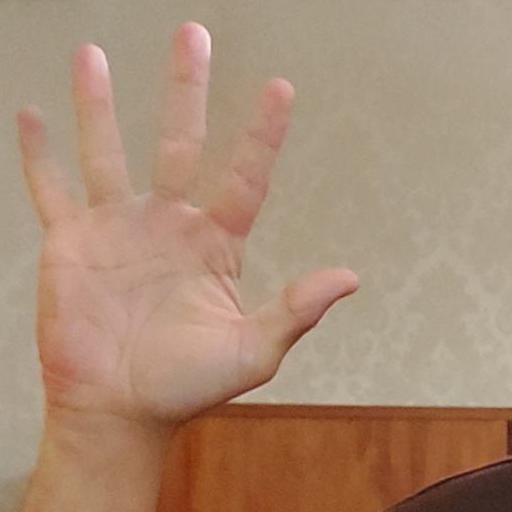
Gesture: palm